Gangneung Danoje

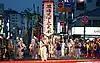
A performance during the festival (2014)

Gangneung Danoje, called by locals Danogut, is a yearly celebration of the Korean holiday Dano, in Gangneung, Gangwon Province, South Korea. The festival is traditionally held for 47 days: in the lunisolar Korean calendar, between the 20th day of the 3rd month to the 7th day of the 5th month. Its purpose is to appease the local gods, and in turn to receive their blessings.